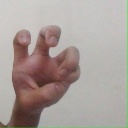
अक्षर: छ